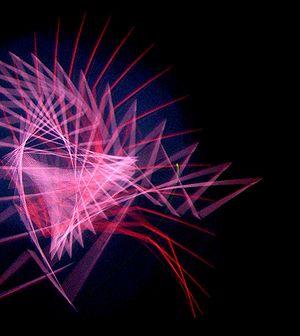
En photographie, le temps de pose ou durée d'exposition est l'intervalle de temps pendant lequel l'obturateur de l'appareil photographique laisse passer la lumière lors d’une prise de vue, et donc la durée de l'exposition de la pellicule photographique ou du capteur. Le terme vitesse d'obturation est également couramment utilisé bien que, rigoureusement, il corresponde à l'inverse du temps de pose.